1982 Formula One World Championship

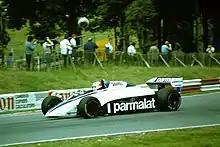
Sideview of a white-and-dark blue Brabham racing car during a race

The potentially dangerous implications of "ground effect" were only worsened by the advent of very powerful turbocharged engines. In 1977, Renault had introduced the first turbocharged engine into the sport with their Renault RS01. The regulations at the time allowed for either three-litre normally aspirated or 1.5-litre turbocharged engines, with Renault being the first to attempt to go the latter route. Over the next few seasons, the turbo engines proved fast, yet unreliable. The cars also suffered from an effect often labelled "turbo lag", meaning that a significant and indeterminable time gap existed between applying the throttle of the car and the point when the full power of the turbo was taking effect. This made the turbo cars very difficult to drive. In , Renault took the first victory with a turbo-charged engine. In 1981, Ferrari had followed them by introducing their own turbo engine. Additionally, the Toleman team also used turbo engines for 1982, supplied by Hart, while Brabham started using turbocharged BMW engines at some, but not all, rounds that year.